Battle of Hetsugigawa

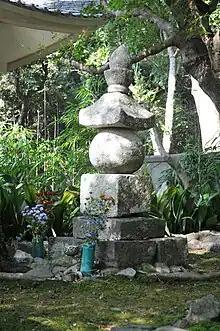
Battle of Hetsugigawa

The was the last battle before the Toyotomi main army's arrival on Kyūshū during Japan's Sengoku period.